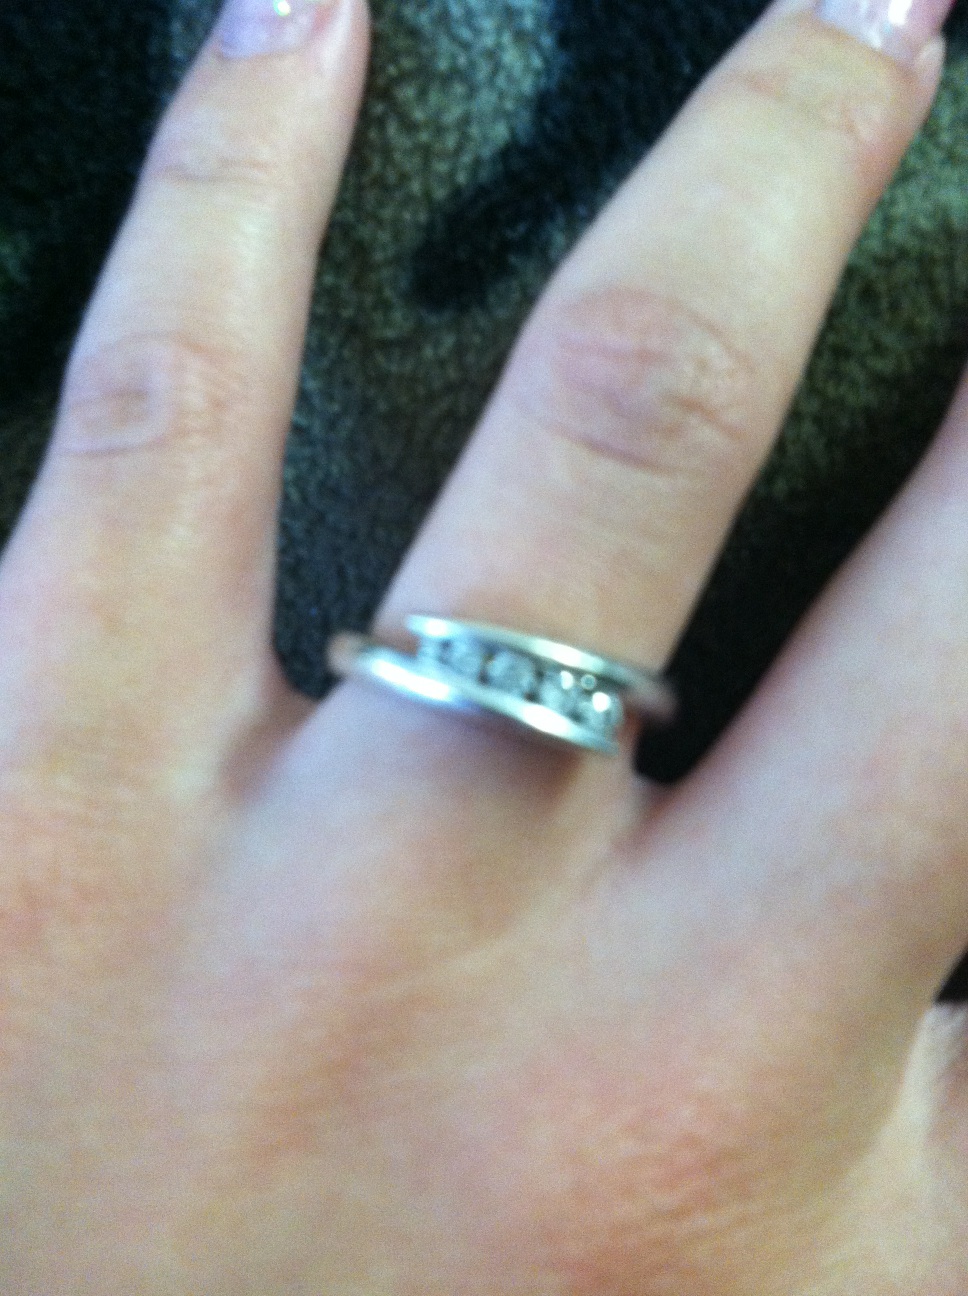Question: Where can I find this app?
Answer: unanswerable